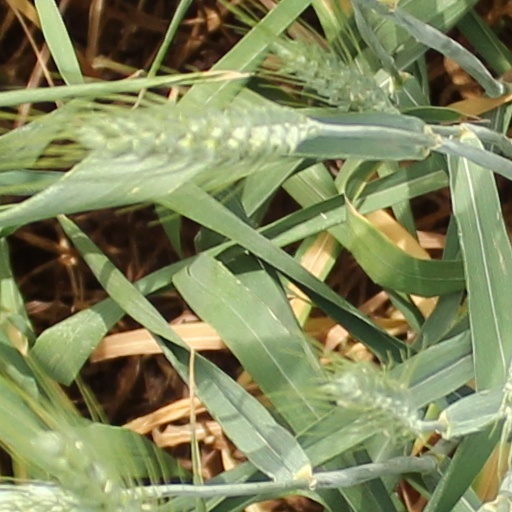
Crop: wheat